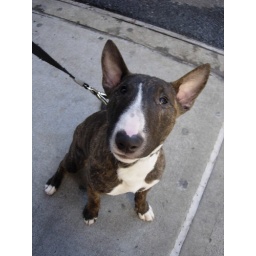
This is Monty. He's an 8-month-old mini bull terrier I bumped into in Manhattan today. What a cutie pie!